Pastilla

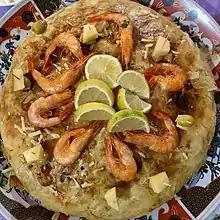
Seafood pastilla served in a home in Casablanca.

Seafood pastilla usually contains fish and other seafood, in addition to vermicelli. Unlike poultry pastilla, seafood pastilla is not sweet, but spicy.